Bacarri Rambo

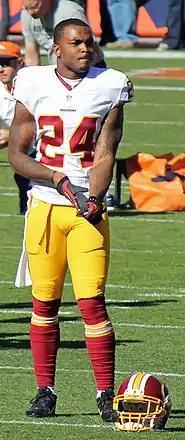
Rambo with the Washington Redskins in 2013

Bacarri Jamon Rambo (born June 27, 1990) is an American former professional football player who was a safety in the National Football League (NFL). He played college football for the Georgia Bulldogs, earning first-team All-American honors in 2011. He was selected by the Washington Redskins in the sixth round of the 2013 NFL draft.